Verride Palace

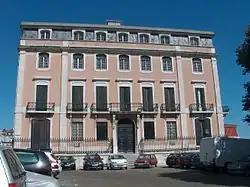
Verride Palace

Verride Palace, or the Palace of Santa Catarina, (Portuguese: Palácio de Verride; Palácio de Santa Catarina) is an 18th-century Portuguese palace located in Lisbon, Portugal.